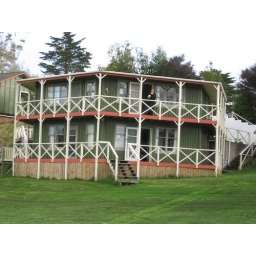
see that open door on the bottom floor under the girl. that's our room.